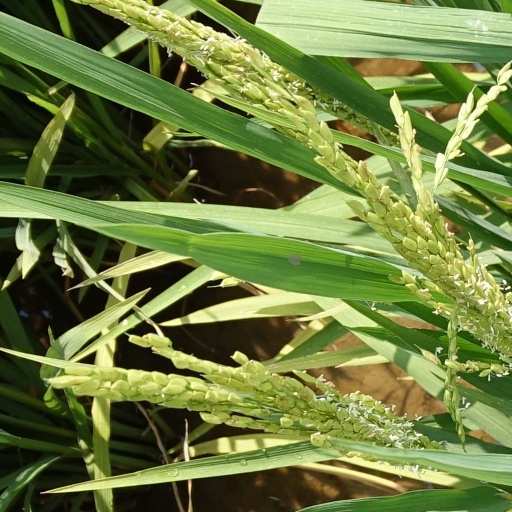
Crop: rice